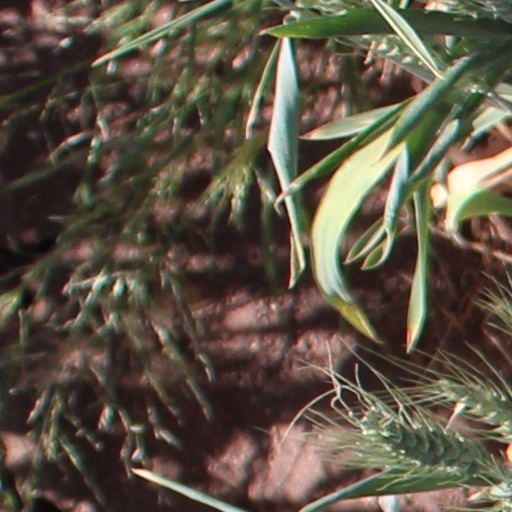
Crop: wheat